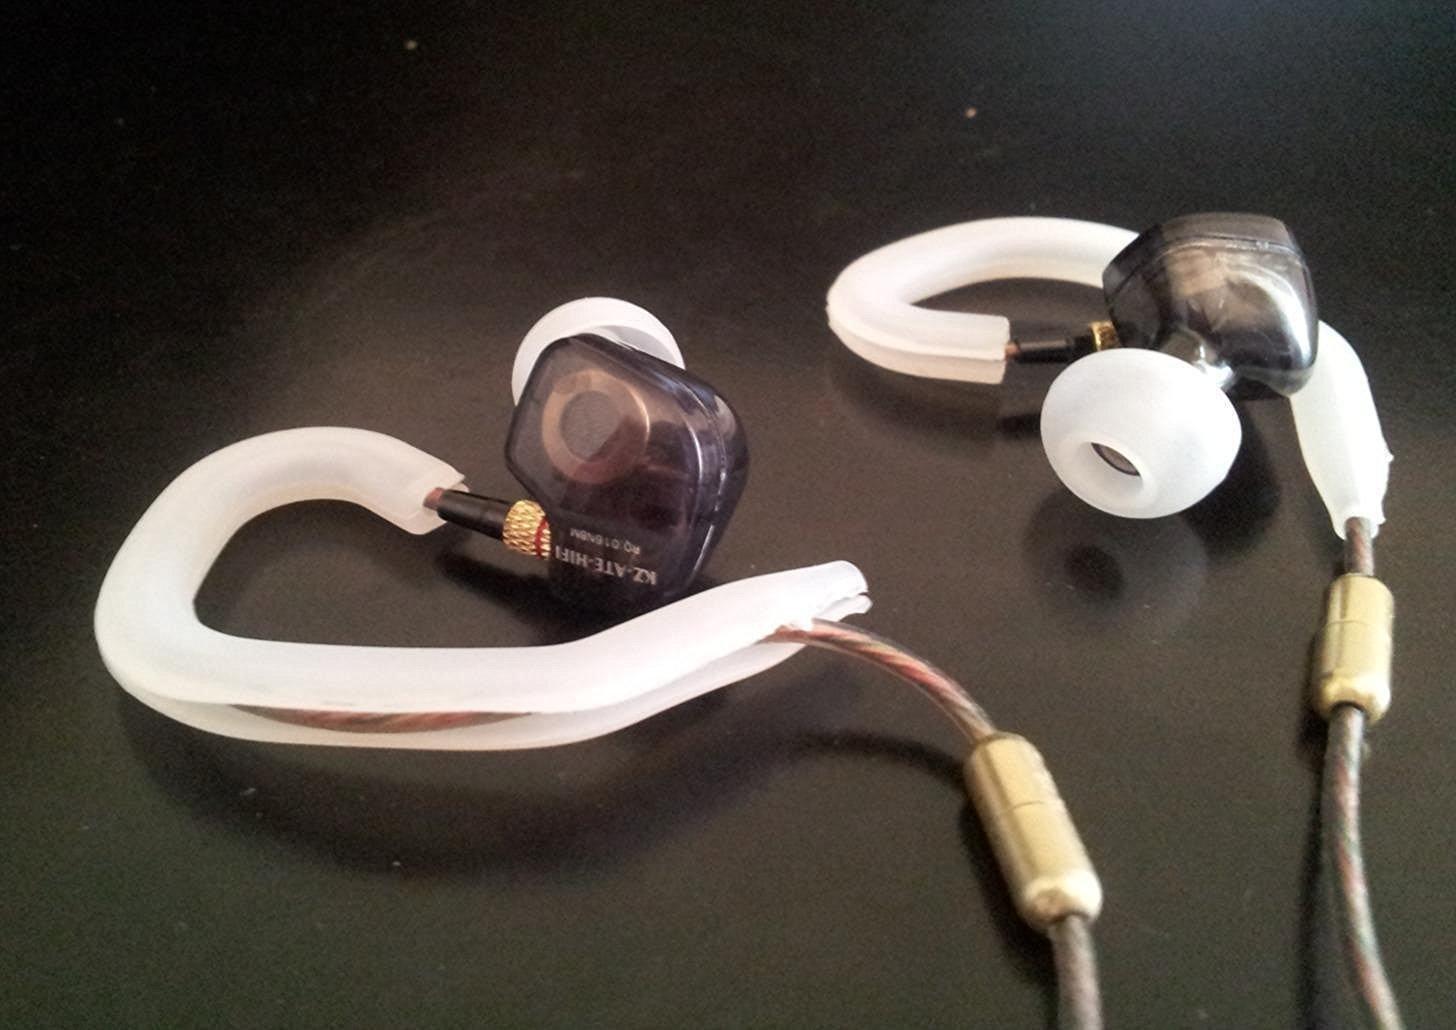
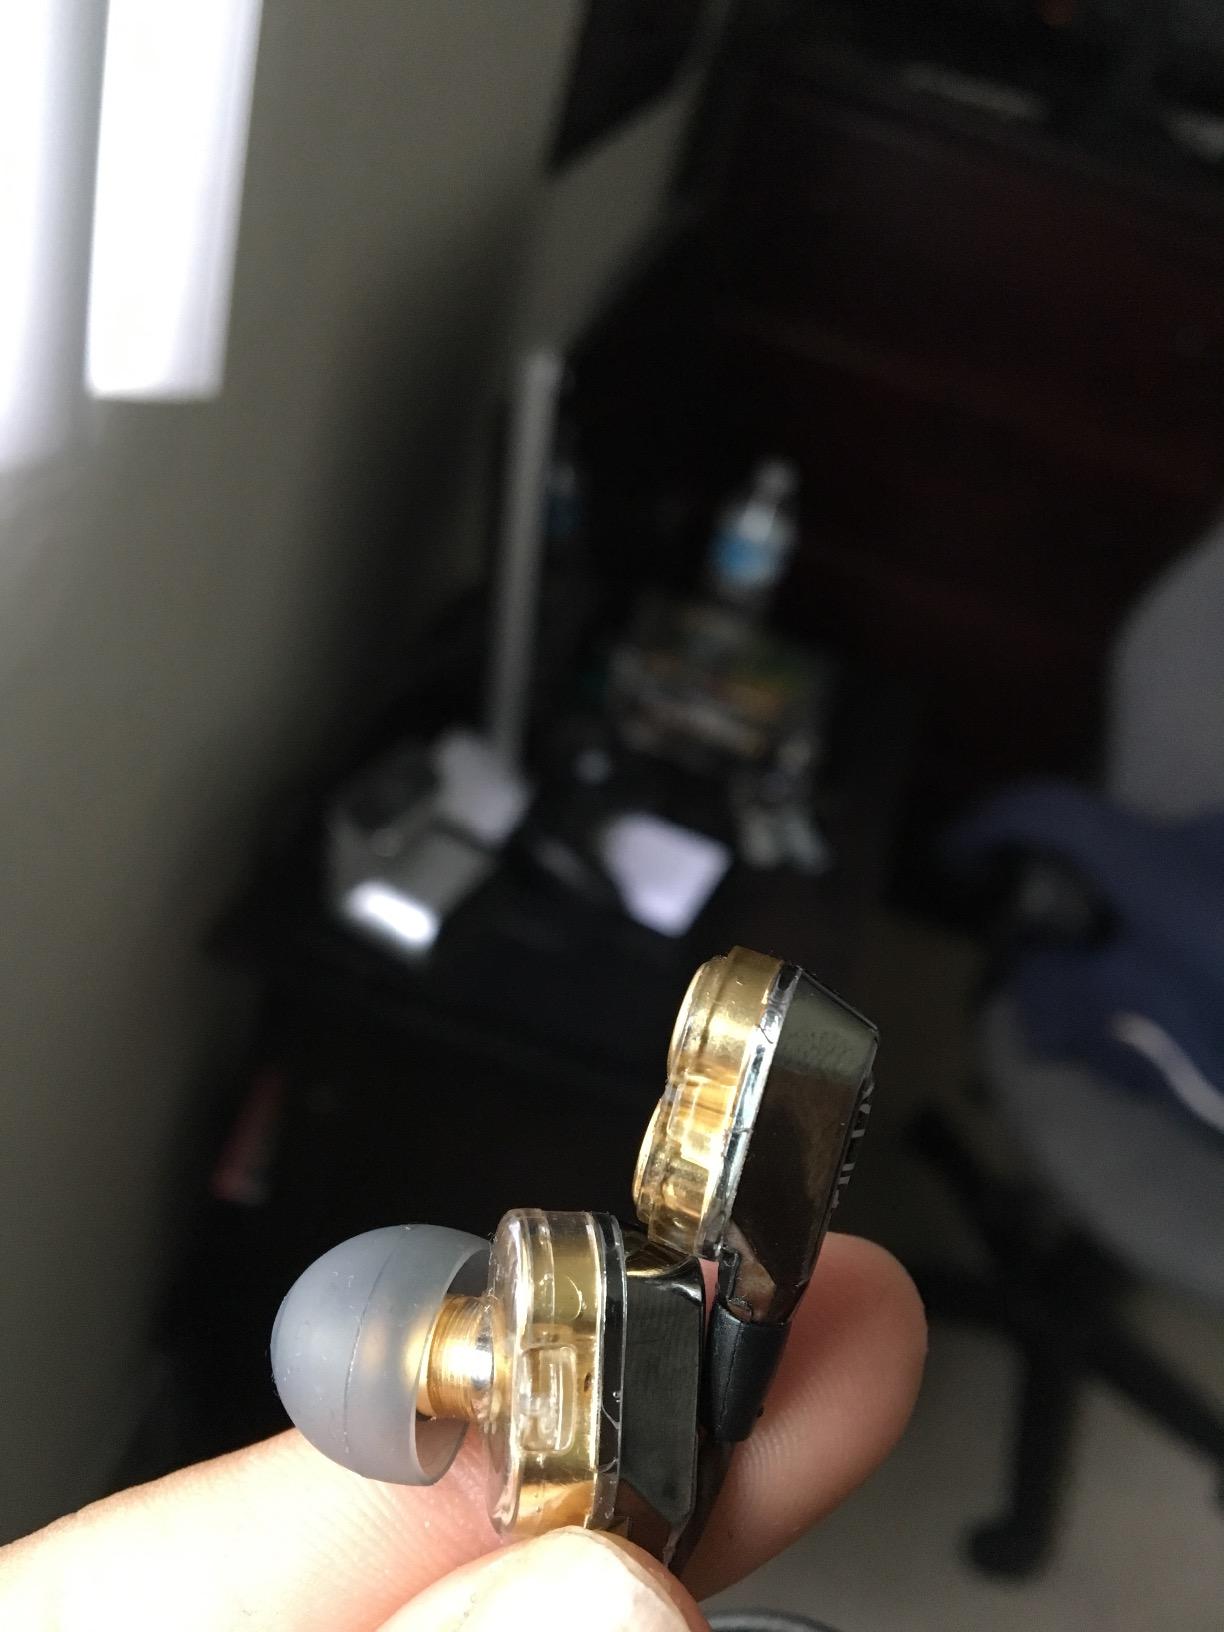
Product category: headphones
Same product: no